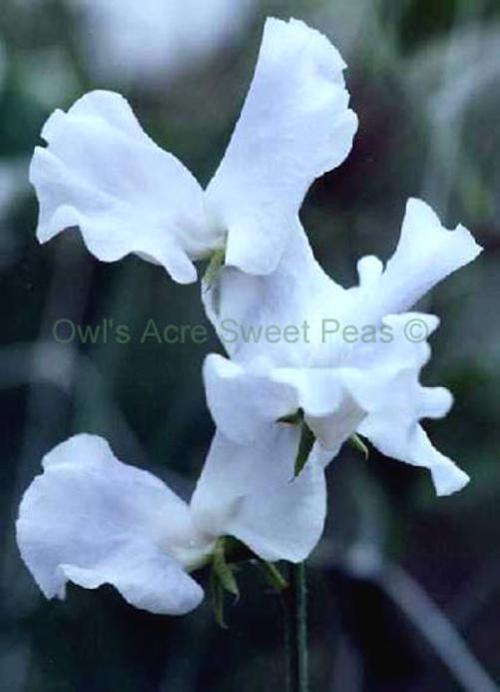
Label: sweet pea